Tía Alison

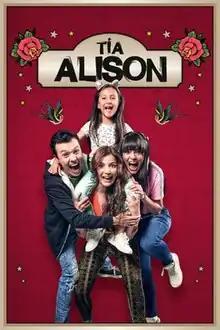

Tía Alison (English: "Aunt Alison") is a Colombian telenovela created by Héctor Moncada. It aired on Canal RCN from 26 July 2023 to 31 October 2023. Juliette Pardau stars as the titular character, alongside Rodrigo Candamil.